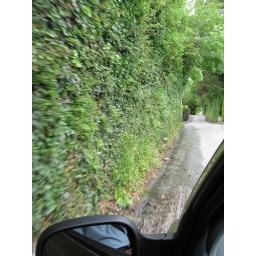
It was also like our trip to Galway because the stone wall was right against the road.